Pasha Bulker

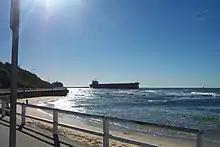
Position of "Pasha Bulker" on the morning after the second refloat attempt

Svitzer, a Danish company, was awarded the contract to salvage the bulk carrier.